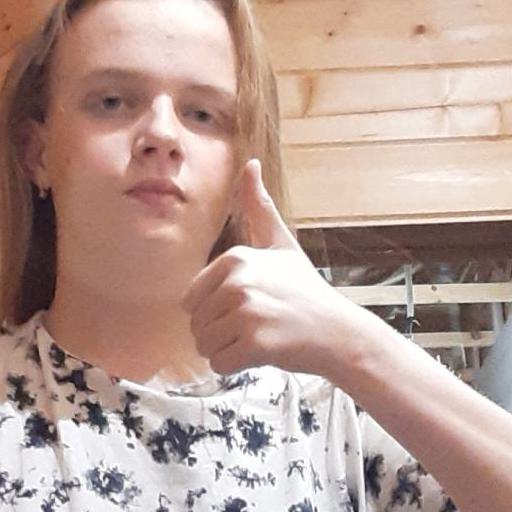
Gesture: like